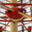
Label: airplane